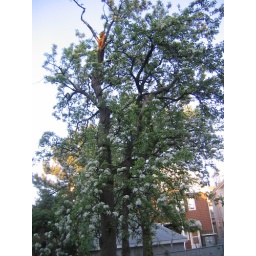
2 pear trees that bear fruit in the backyard.